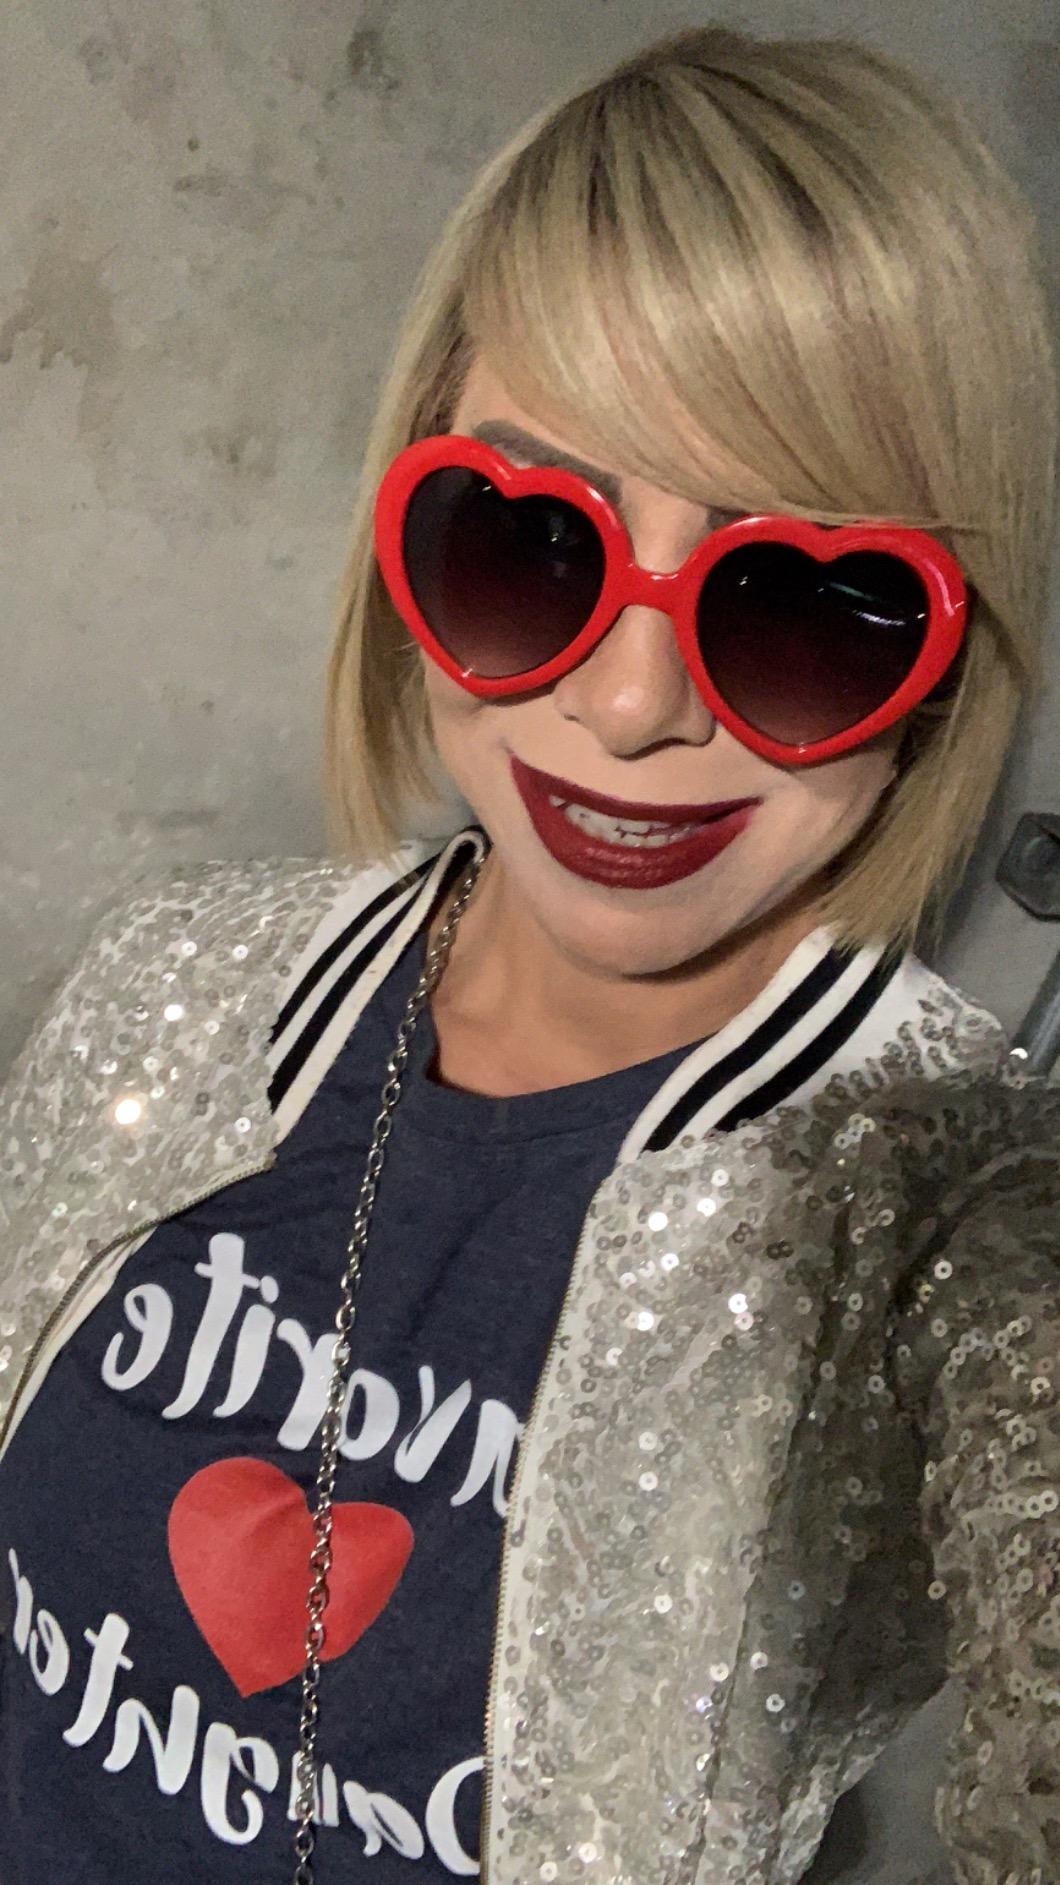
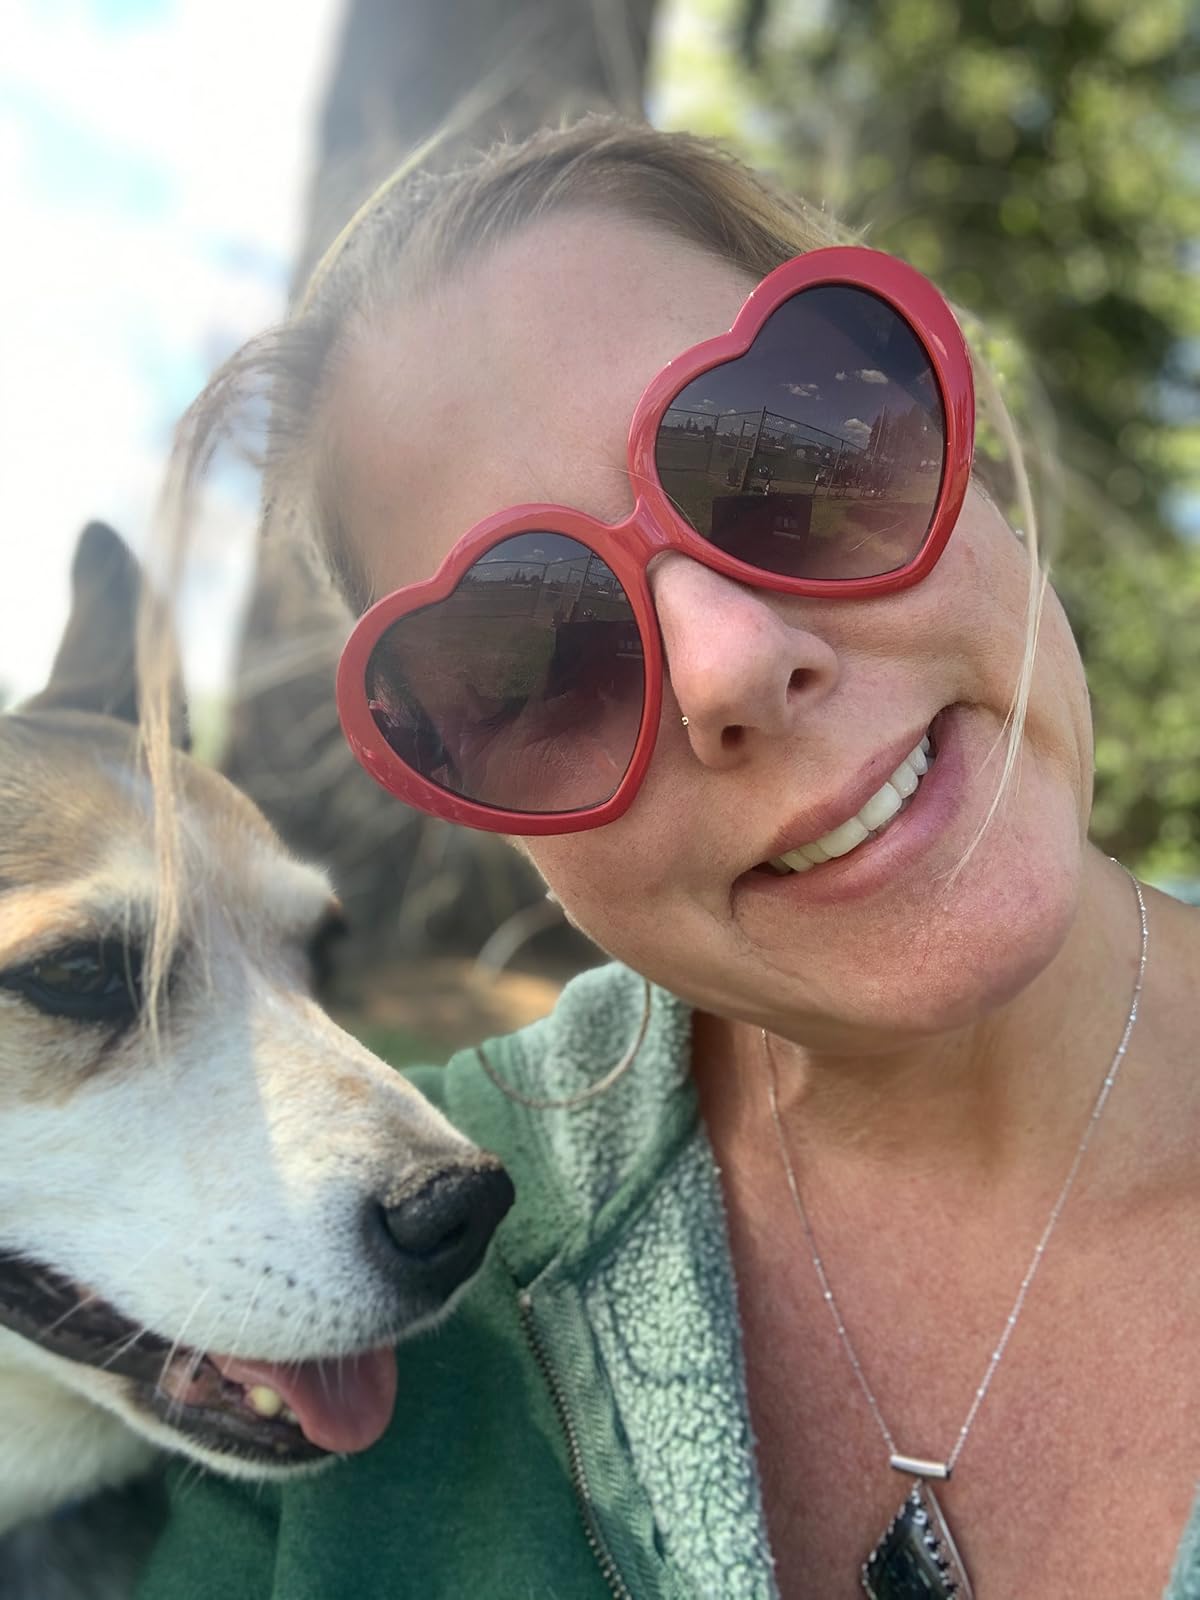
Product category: accessories_sunglasses
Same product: yes